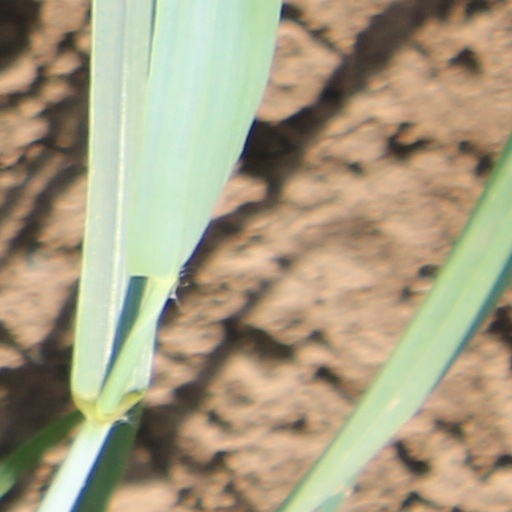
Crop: wheat